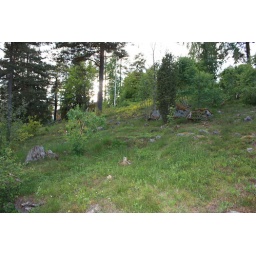
hill in front of the house